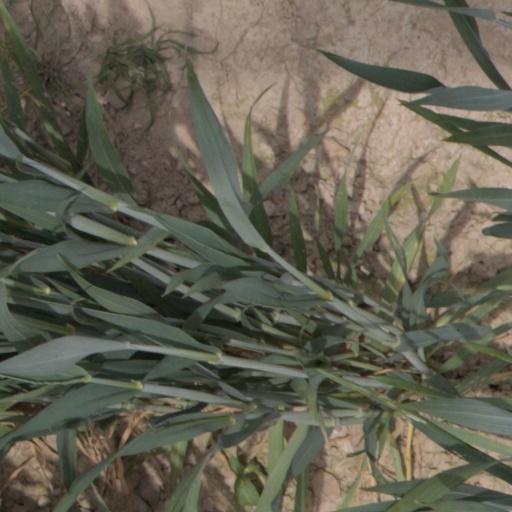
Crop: wheat